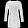
Label: Dress